History of PAS Giannina F.C.

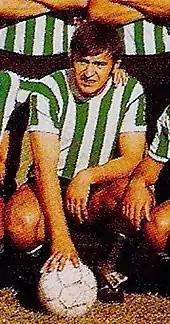
Óscar Álvarez he played four years for PAS Giannina

PAS Giannina was a mid-table club of the Second Division until 1971. In 1966–67, the club finished 6th. In 1967–68, it finished 10th. In 1968–69, it finished 5th. In 1969–70, it finished 7th. In 1970–71, it finished 13th.